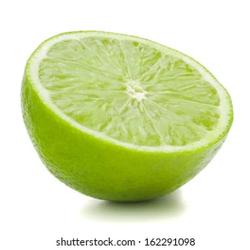
Label: Lemon